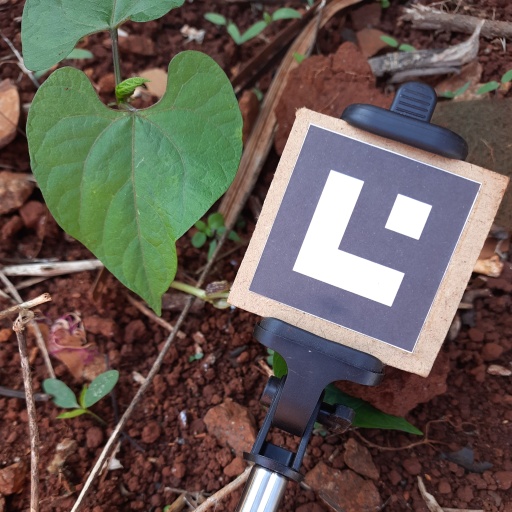
Observations: wavy surface, no eating holes, under shade